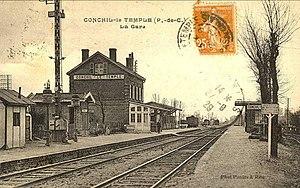
Gare fermée de Conchil-le-Temple, Pas-de-Calais, Nord-Pas-de-Calais, France.
La gare de Conchil-le-Temple est gare ferroviaire française de la ligne de Longueau à Boulogne-Ville, située sur le territoire de la commune de Conchil-le-Temple dans le département du Pas-de-Calais, en région Nord-Pas-de-Calais.